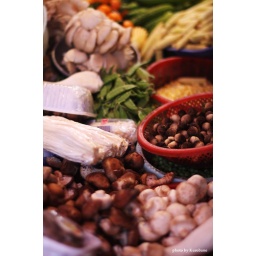
A quick field test with my new 50/1.4 T* at a market in Hanoi's ancient streets.